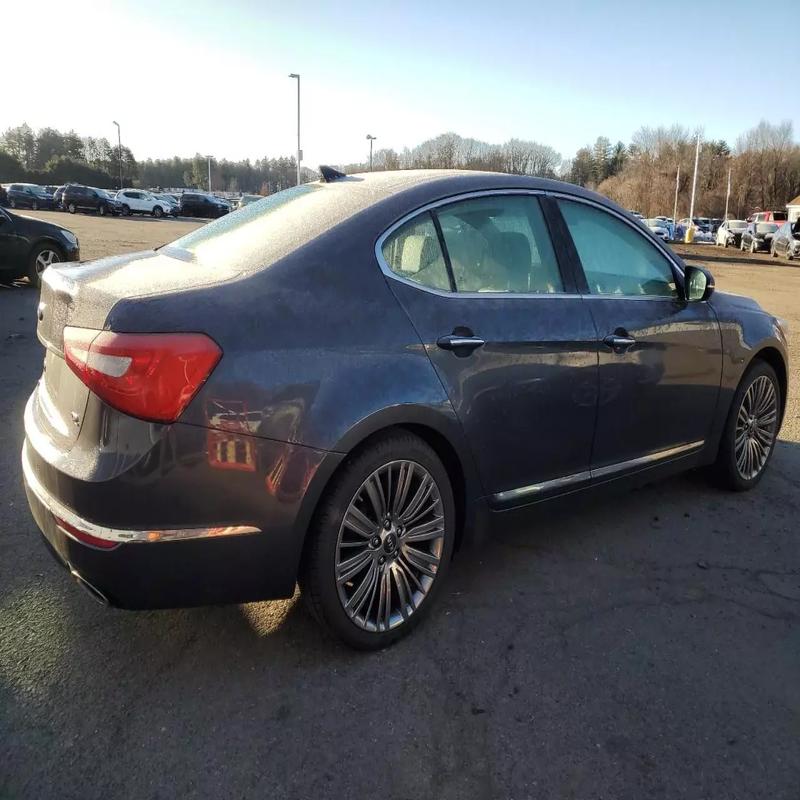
Aucun dommage détecté.
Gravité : aucun